Inglewood, California

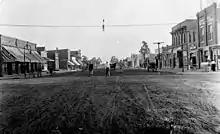
Commercial Street (later La Brea Avenue) in Inglewood, "circa" 1910

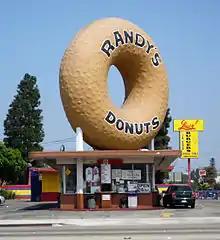
Randy's Donuts, here in 2008, is a landmark in Inglewood, near the San Diego Freeway, also known as the 405 Freeway.

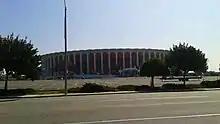
Kia Forum, 2015

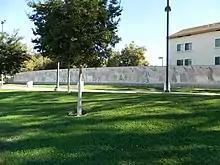
"The History of Transportation" mural by Helen Lundeberg was created in 1940 for the Federal Art Project. Originally sited in Centinela Park, it was restored and moved to Grevillea Art Park near the Inglewood town center.

Daniel Freeman acquired the rancho and was a founder of the Centinela-Inglewood Land Company in 1887, which developed the city. That year it was reported that: